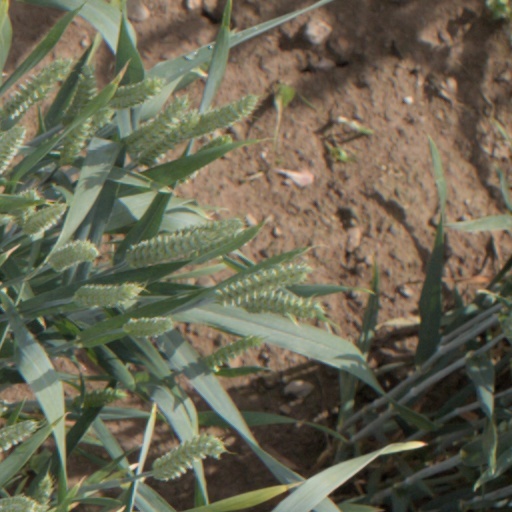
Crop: wheat